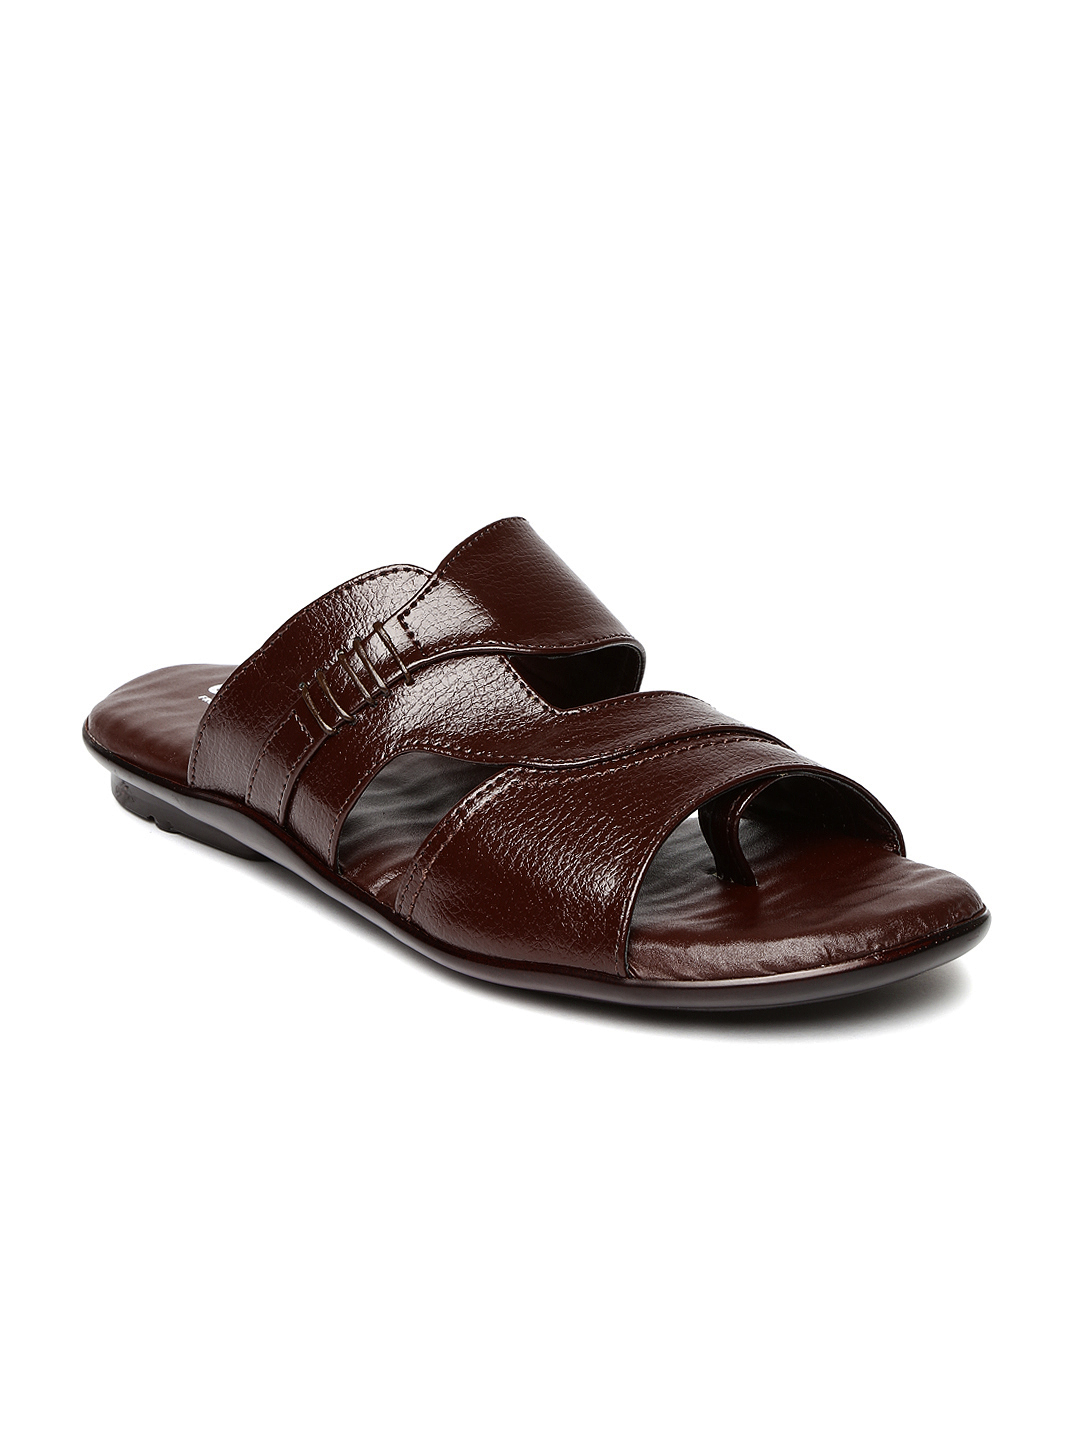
Coolers by Liberty Men Brown Sandals
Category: Footwear / Sandal / Sandals
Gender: Men
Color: Brown
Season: Summer 2012
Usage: Casual